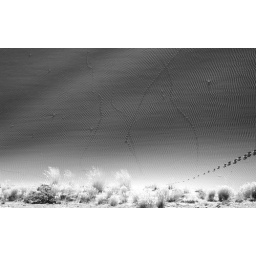
It seems that small animals live under the sand ..... but I saw only the footprints .....